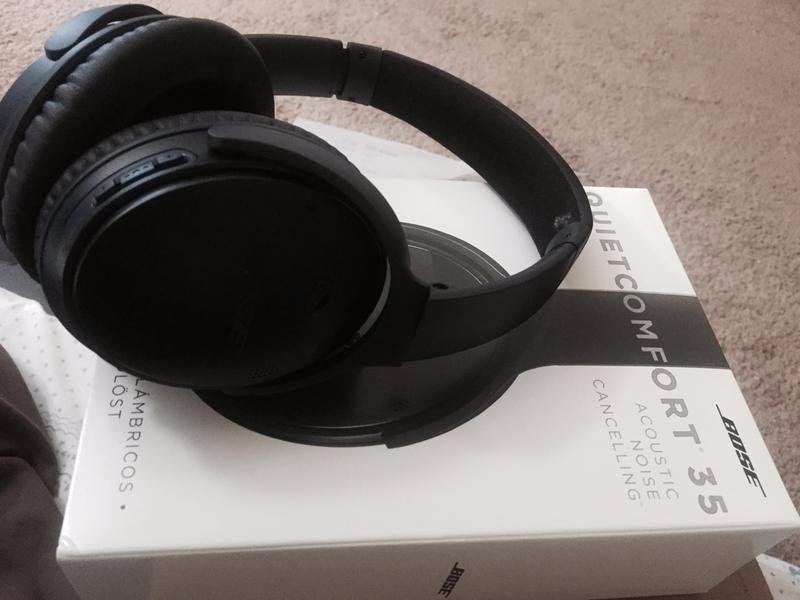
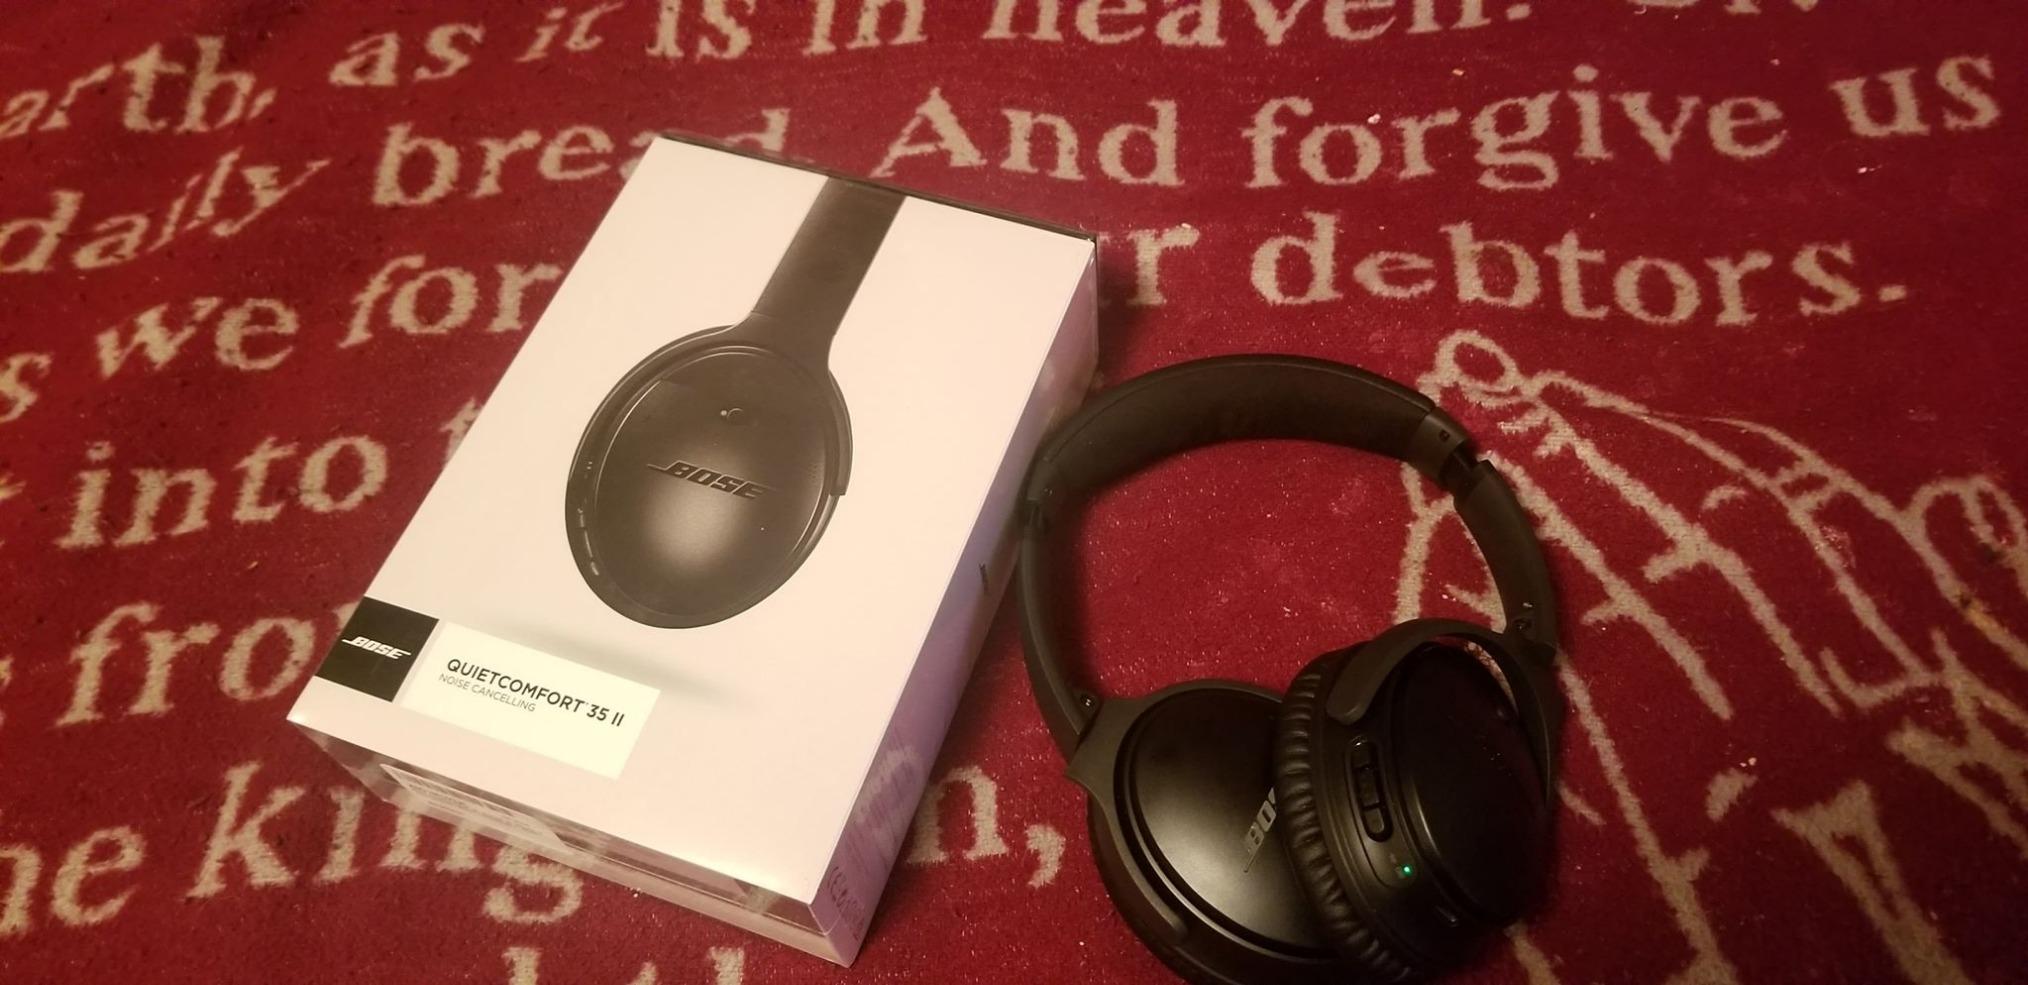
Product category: headphones
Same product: yes